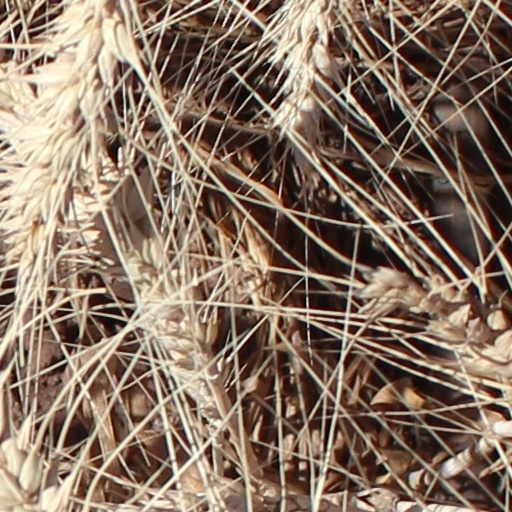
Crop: wheat